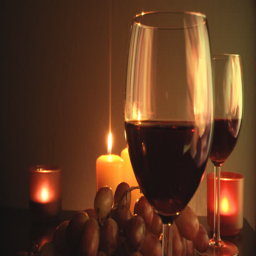
wine glasses is highlighted by the candles